Delta Force Commando

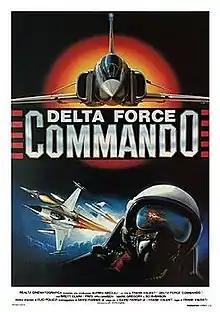
Italian theatrical release poster

Delta Force Commando, is a 1987 Italian "macaroni combat" war film directed by Pierluigi Ciriaci as Frank Valenti and starring Fred Williamson and Bo Svenson.